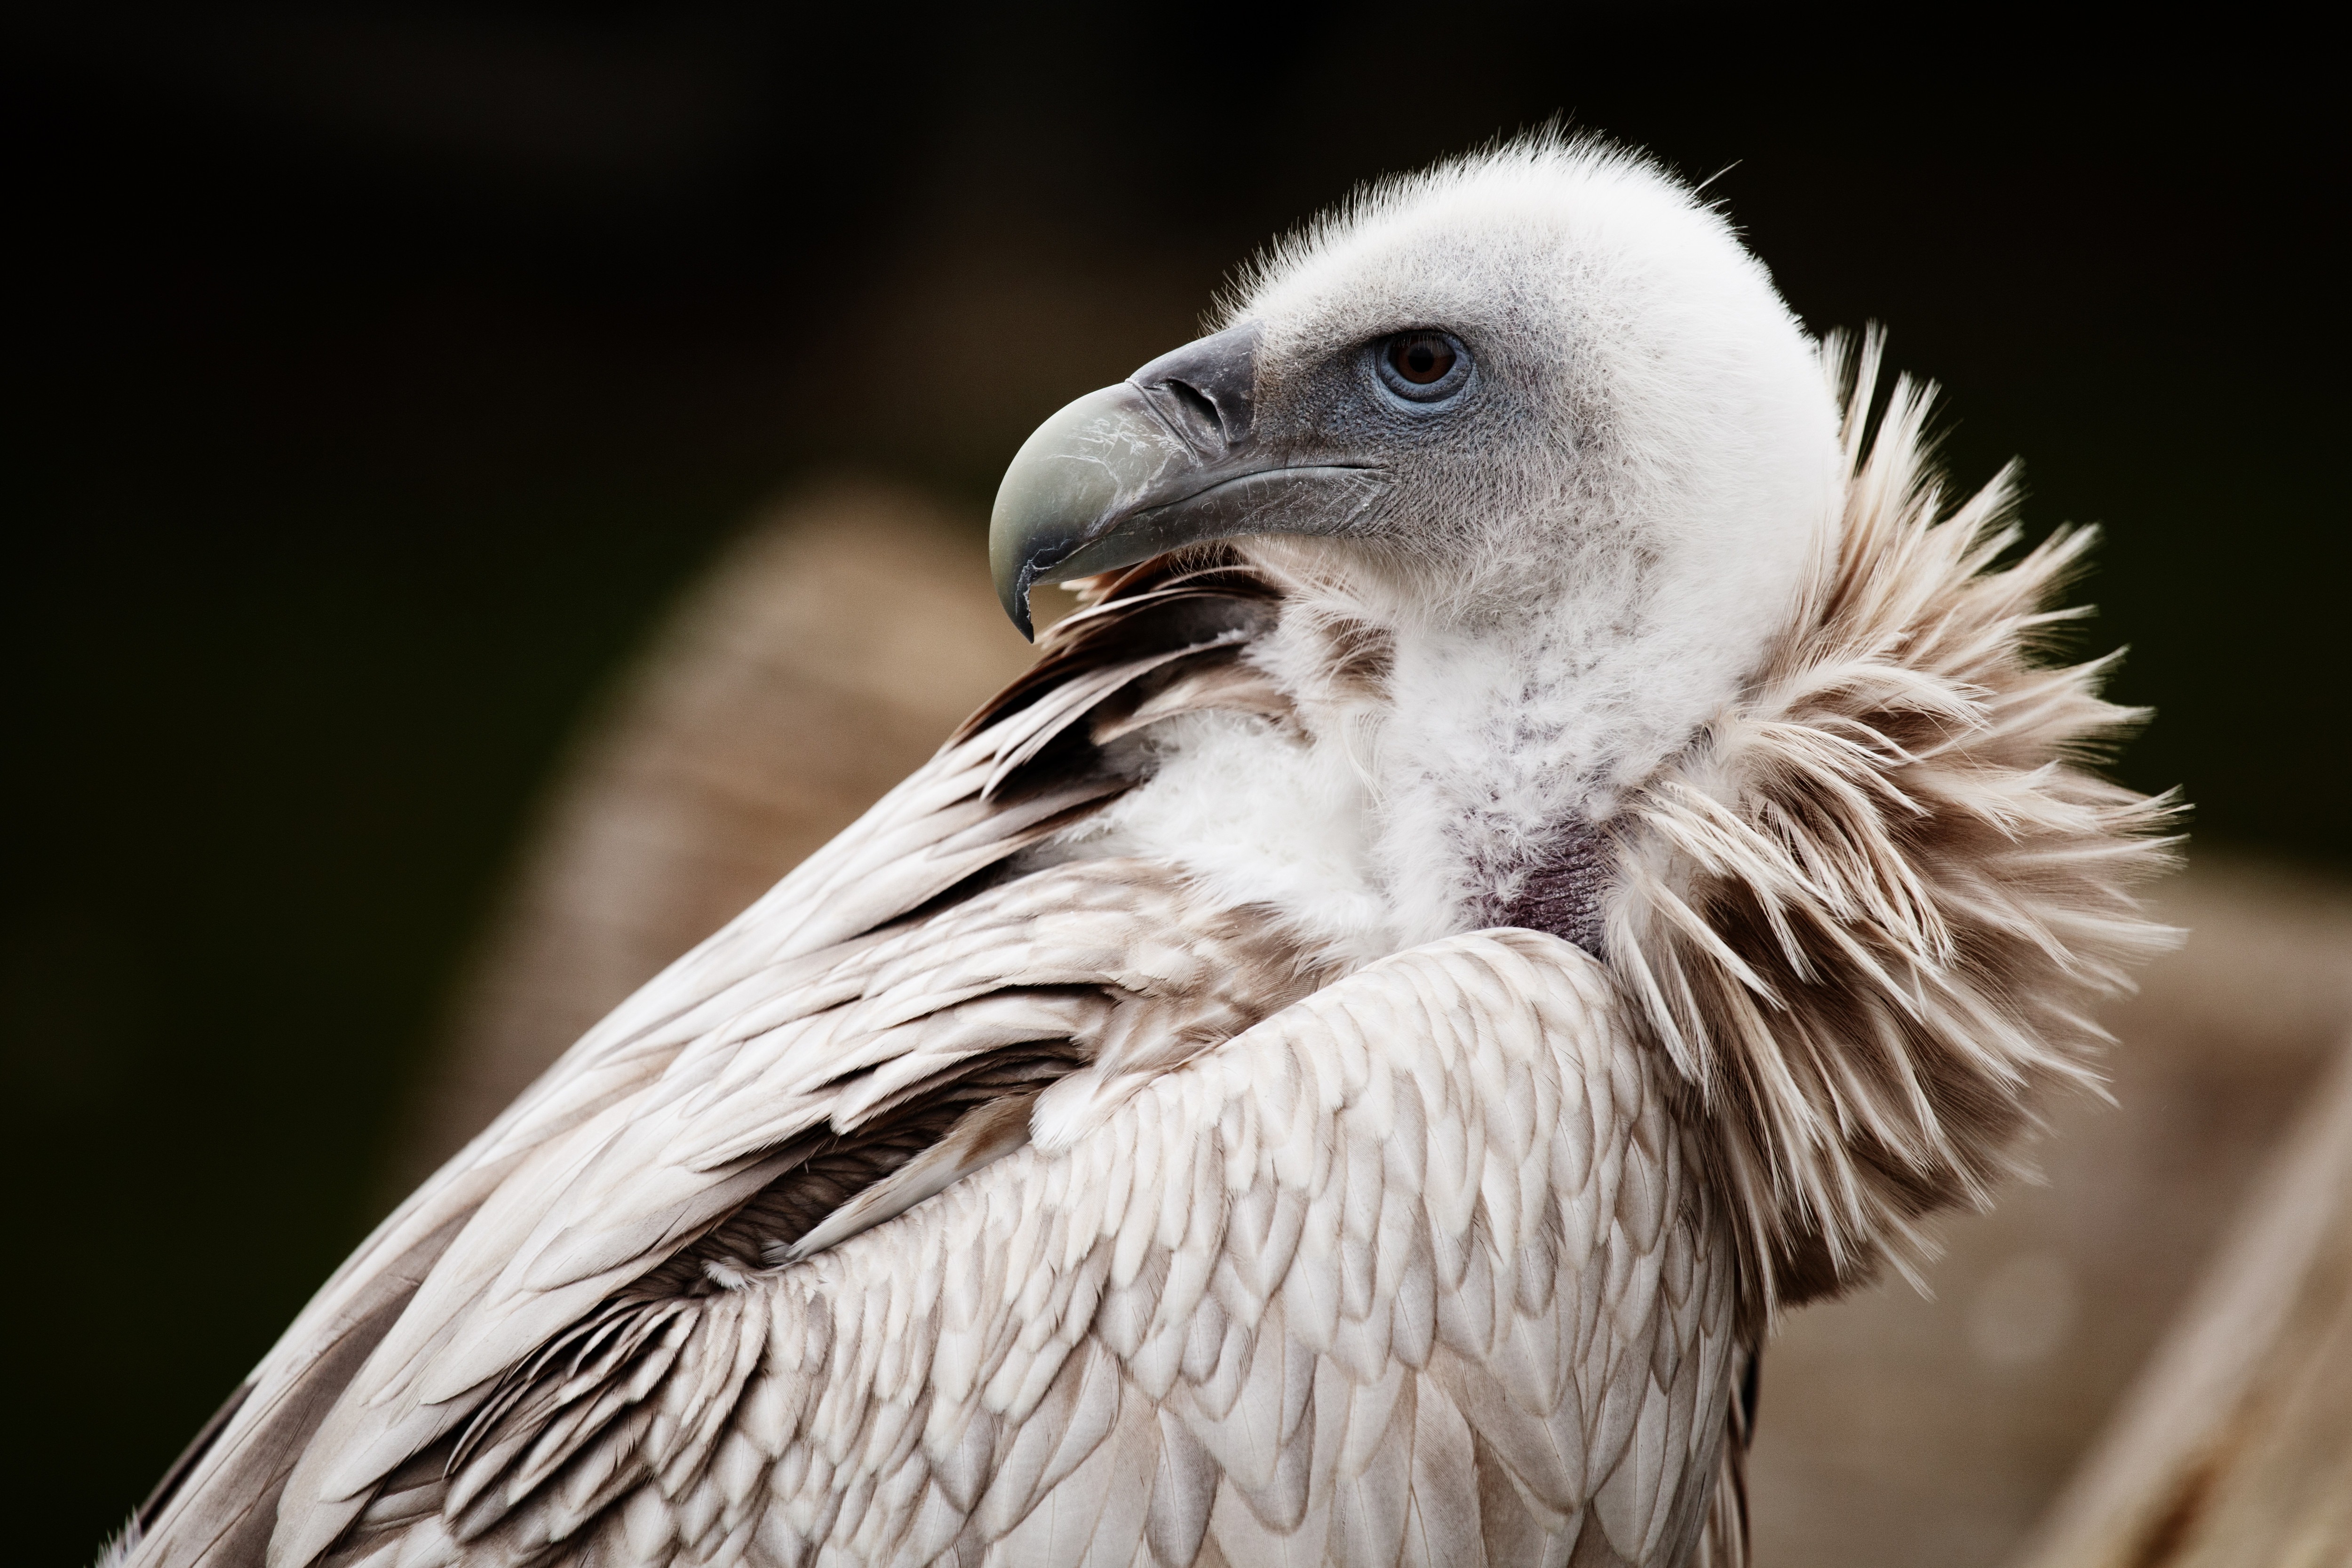
bird, wing, animal, wildlife, beak, macro, fauna, bird of prey, close up, vertebrate, vulture, falcon, animal photography, accipitriformes